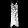
Label: Dress